Rolling resistance

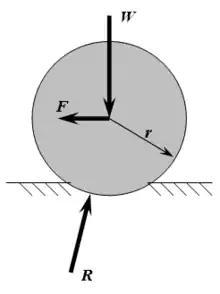
Figure 1  Hard wheel rolling on and deforming a soft surface, resulting in the reaction force R from the surface having a component that opposes the motion. (W is some vertical load on the axle, F is some towing force applied to the axle, r is the wheel radius, and both friction with the ground and friction at the axle are assumed to be negligible and so are not shown. The wheel is rolling to the left at constant speed.) Note that R is the resultant force from non-uniform pressure at the wheel-roadbed contact surface. This pressure is greater towards the front of the wheel due to hysteresis.

Rolling resistance, sometimes called rolling friction or rolling drag, is the force resisting the motion when a body (such as a ball, tire, or wheel) rolls on a surface. It is mainly caused by non-elastic effects; that is, not all the energy needed for deformation (or movement) of the wheel, roadbed, etc., is recovered when the pressure is removed. Two forms of this are hysteresis losses (see below), and permanent (plastic) deformation of the object or the surface (e.g. soil). Note that the slippage between the wheel and the surface also results in energy dissipation. Although some researchers have included this term in rolling resistance, some suggest that this dissipation term should be treated separately from rolling resistance because it is due to the applied torque to the wheel and the resultant slip between the wheel and ground, which is called slip loss or slip resistance. In addition, only the so-called slip resistance involves friction, therefore the name "rolling friction" is to an extent a misnomer.